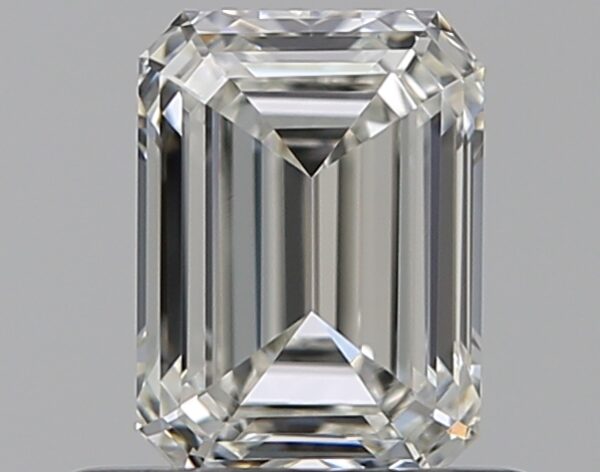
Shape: emerald
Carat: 0.59
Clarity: IF
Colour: H
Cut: EX
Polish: EX
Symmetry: VG
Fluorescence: N
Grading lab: GIA
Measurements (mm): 5.58 x 4.08 x 2.63